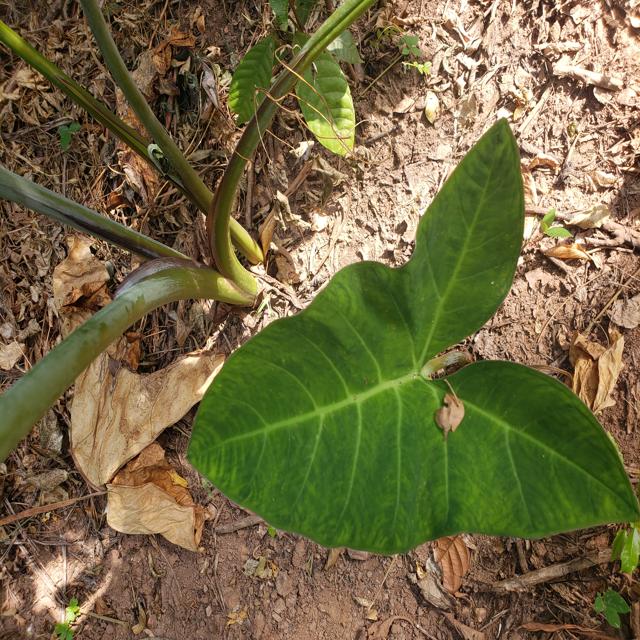
Label: Healthy